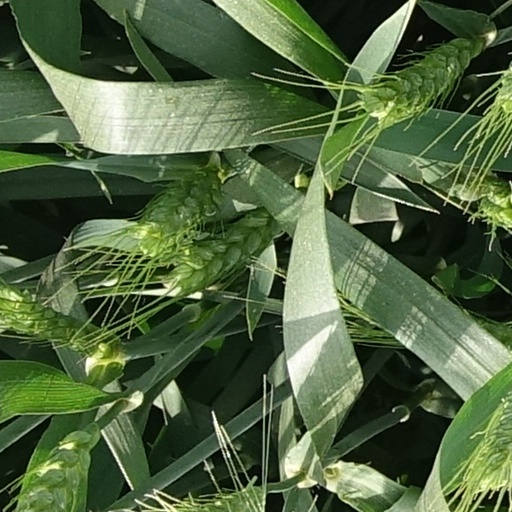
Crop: wheat